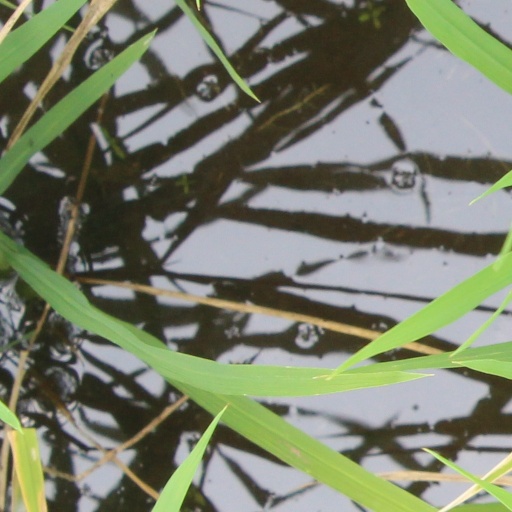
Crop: rice